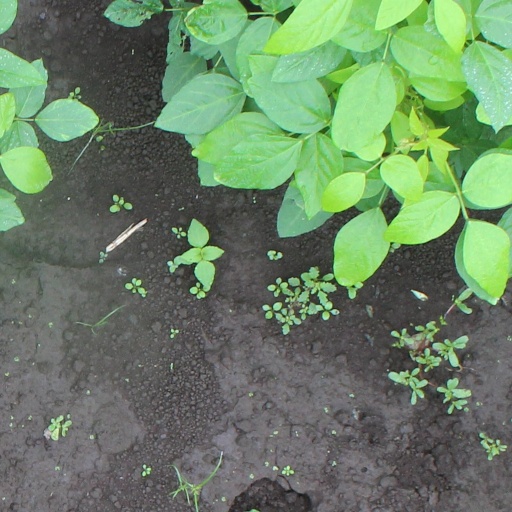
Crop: soybean